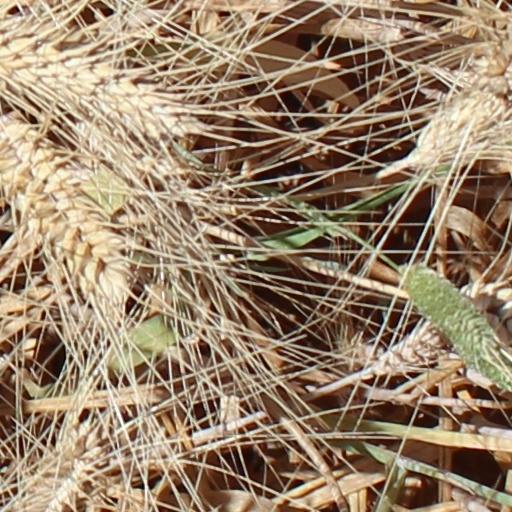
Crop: wheat